Great Ayton Friends' School

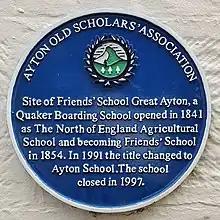
Blue plaque at the old entrance to the school, located at High Green

The Friends school estate was sold to Wimpey Homes. Working with English Heritage and The Georgian Society, the company established a development with attempted sympathy to the local style and to the surrounding architecture. Many of the school's original features have been retained and the local wildlife and landscapes have been carefully managed.